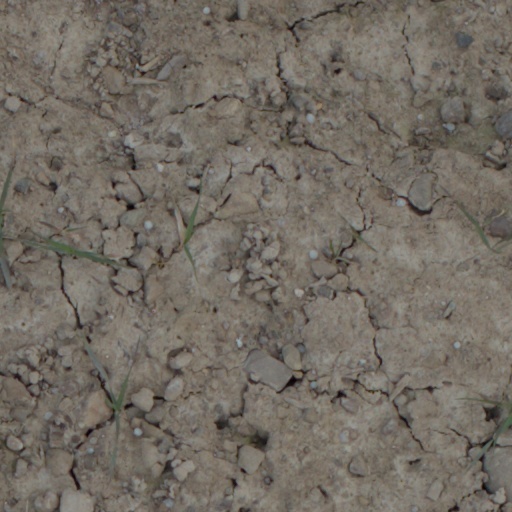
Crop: wheat